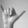
ASL letter: Y